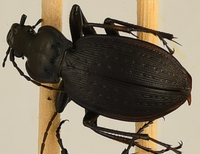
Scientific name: Carabus goryi
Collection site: Harvard Forest Site (HARV), plot HARV_010